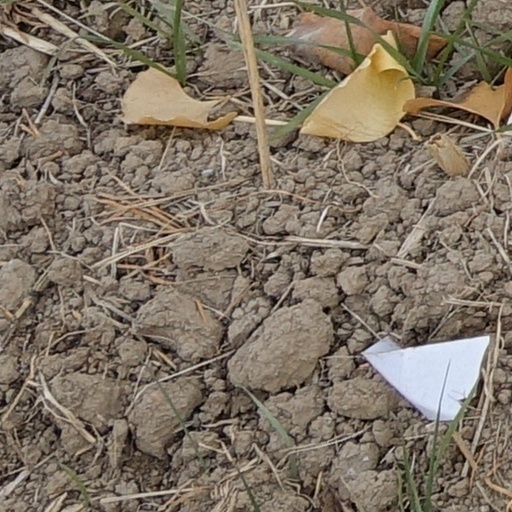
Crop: wheat